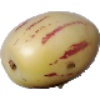
Label: Pepino 1